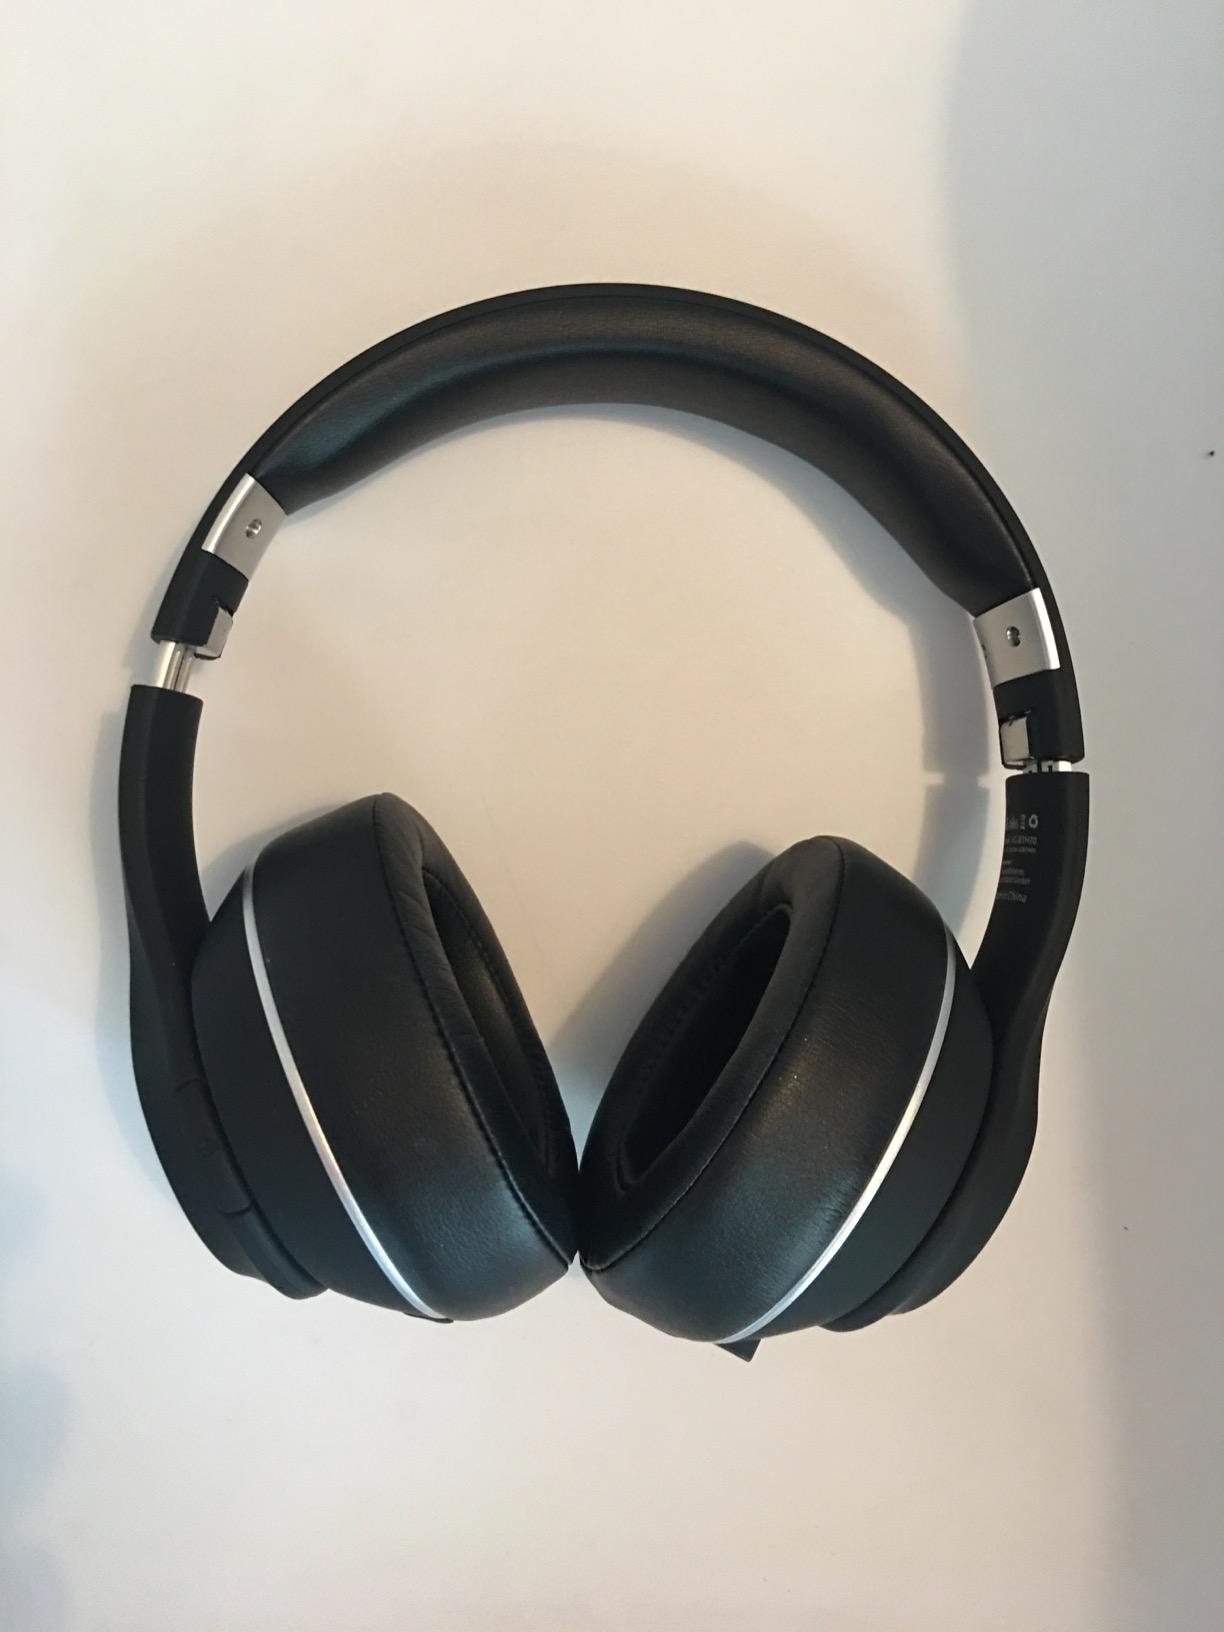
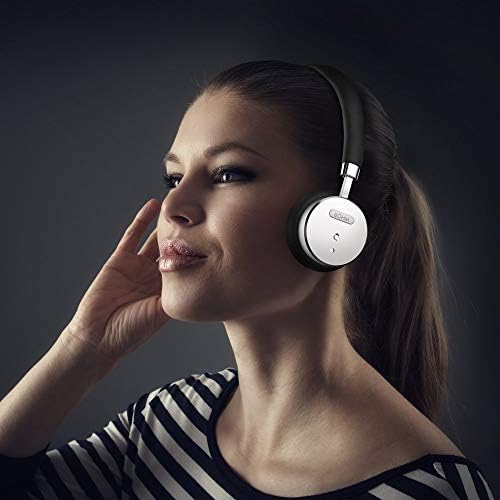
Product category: headphones
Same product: no